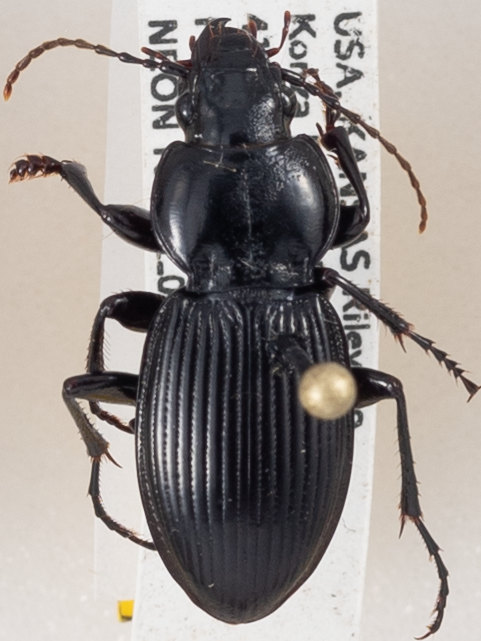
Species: Cyclotrachelus alternans
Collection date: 2018-07-16
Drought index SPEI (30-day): -0.664
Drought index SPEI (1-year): -1.594
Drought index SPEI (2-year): -0.86